South African Class MH 2-6-6-2

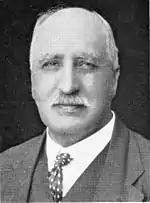
D.A. Hendrie

The Class MH Mallet articulated locomotive was designed in detail in the locomotive drawing office in Pretoria under the personal direction of D.A. Hendrie, Chief Mechanical Engineer (CME) of the South African Railways (SAR) from 1910 to 1922. The draughtsman, specially detached for the work, was J.R. Boyer who was later to become the Chief Locomotive Draughtsman of the SAR. Five of these very large locomotives were ordered from North British Locomotive Company and delivered in 1915, numbered in the range from 1661 to 1665. They were erected in the Salvokop shops in Pretoria and were placed in service in September 1915.